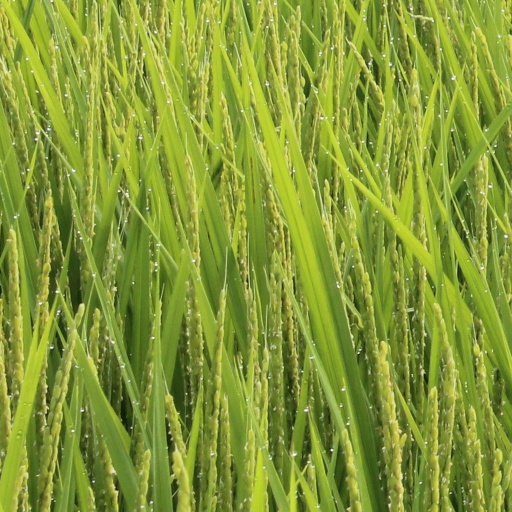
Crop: rice